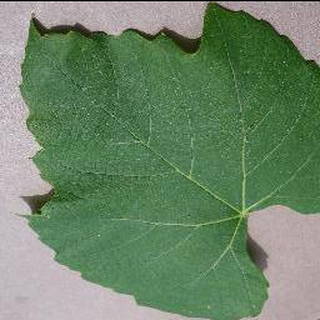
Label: healthy_grape